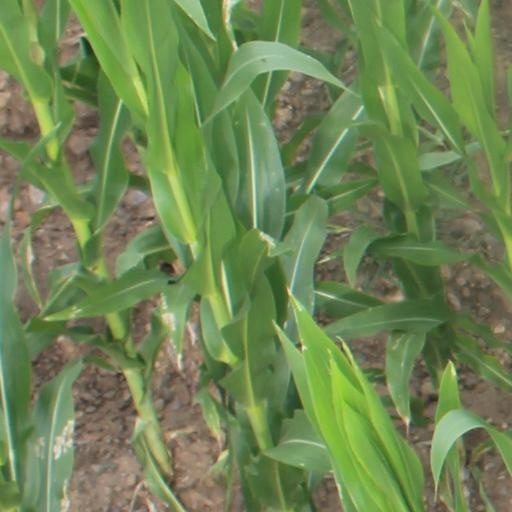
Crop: maize; corn